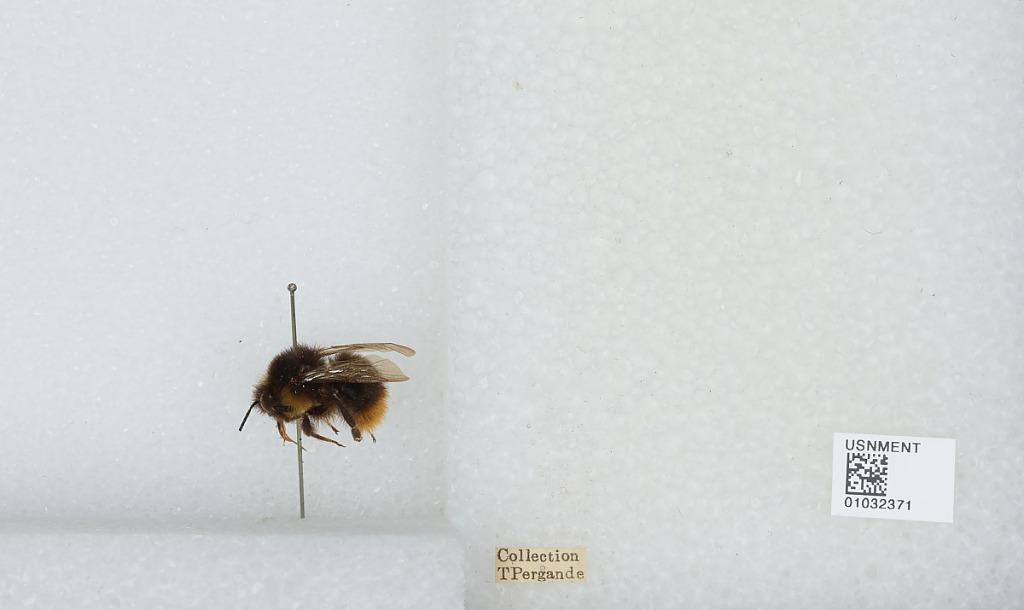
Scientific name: Bombus (Kallobombus) soroeensis (Fabricius)